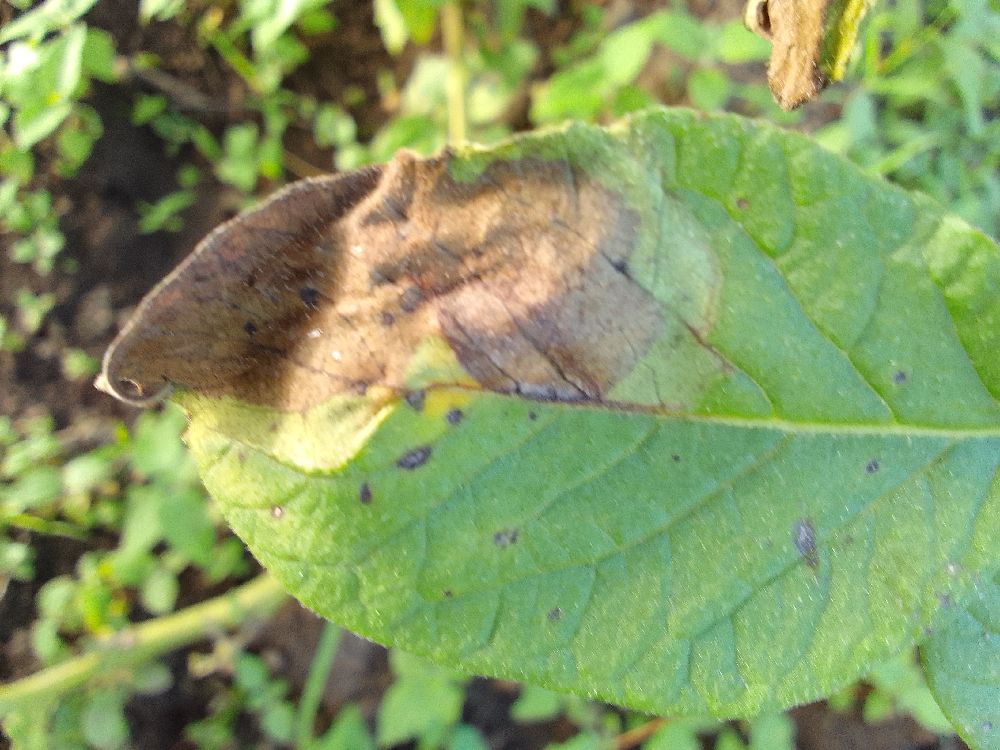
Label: Late blight